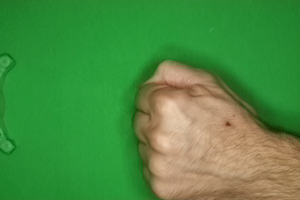
Label: rock